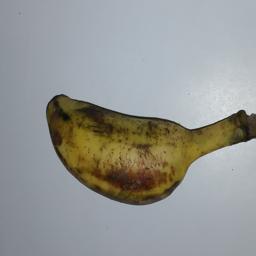
Banana variety: Champa Kola